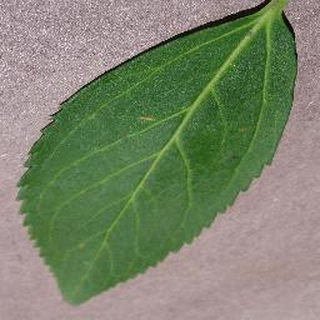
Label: healthy_cherry